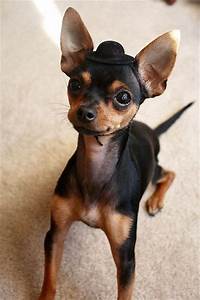
Label: dog